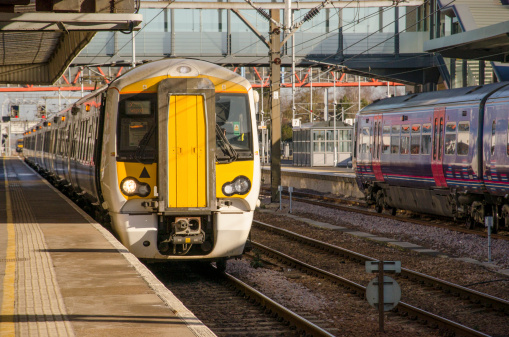
Vehicle type: Trains